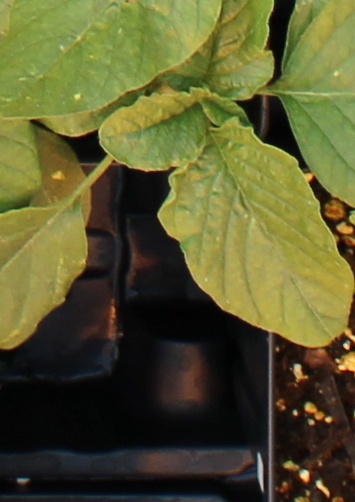
Label: Redroot Pigweed